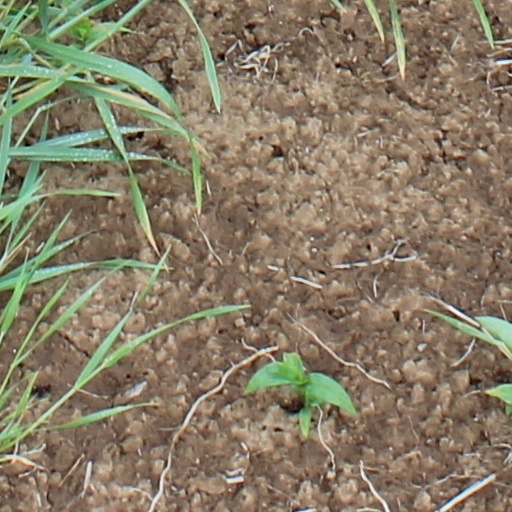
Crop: wheat